Pencil sharpener

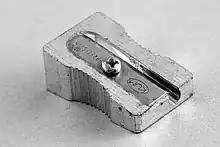
Magnesium alloy prism sharpener

So-called "prism" sharpeners, also called "manual" or "pocket" sharpeners in the United States, have no separate moving parts and are typically the smallest and cheapest commonly used pencil sharpener on the market. The simplest common variety is a small rectangular prism or block, only about 1 × 5/8 × 7/16 inch (2.5 × 1.7 × 1.1 cm) in size. The block-shaped sharpener consists of a combined point-shaping cone that is aligned to the cylindrical pencil alignment guide hole, into which the pencil is inserted. A sharp blade is mounted so that its sharp edge just enters the shaping cone tangentially. The pencil is inserted into the sharpener and rotated while the sharpener is held motionless. The body of the sharpener is often contoured, ridged or grooved to make the small block easier to firmly grip, and is typically made of aluminum alloy, magnesium alloy or hard plastic.